Yule F. Kilcher

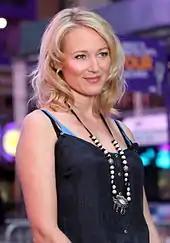
Yule Kilcher's granddaughter, the singer Jewel

American singer Jewel Kilcher (born in 1974), known by her first name Jewel, is a daughter of Yule Kilcher's son Atz, who himself is a singer-songwriter, known for his yodeling. In her autobiographical book "Chasing Down the Dawn", Jewel describes her grandfather Yule as a brilliant scholar who spoke eight languages, outdoorsman and politician. According to Jewel, despite his charisma, charm and intelligence, "he could be a mean-spirited, hard man, especially to those closest to him". Near the end of his life, Yule regretted this behavior and was able to make amends with Atz Kilcher. American actress Q'orianka Kilcher (born in 1990) is a great-granddaughter of Yule Kilcher. Yule's youngest daughter, Catkin Kilcher Burton, served for 31 years in the United States Marine Corps and was awarded the Legion of Merit. At the end of her military career, she had the rank of a colonel. As of 2012, she worked for the Republican Party.